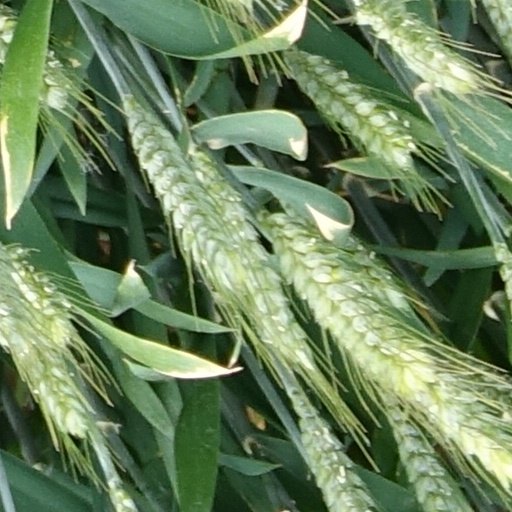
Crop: wheat